Grace Hutchins

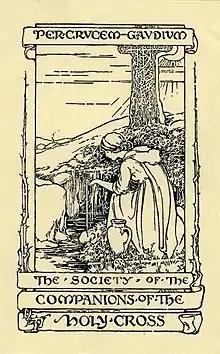
Society of the Companions of the Holy Cross, bookplate by Margaret Ely Webb

In response to the ongoing Great War, Hutchins took an anti-interventionist position and began shifting toward socialism in her political stance. When the US entered the war with the Allies in 1917, she found herself in protests against the war. Her political stance impacted her private life, and nearly led to her dismissal from the school where she was employed.